Sacred Band (1821)

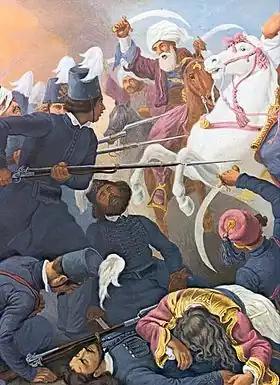
The Sacred Band in the Battle of Drăgășani

The unit participated in various battles fought against the Ottoman forces in the Wallachia, notably: